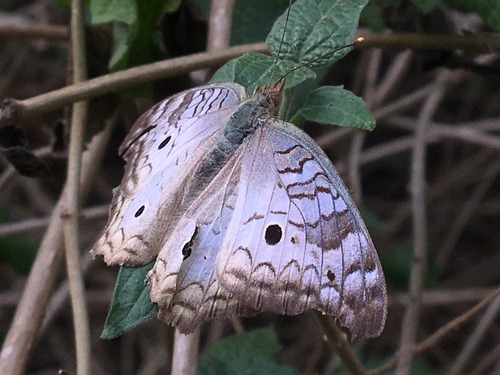
Scientific name: Anartia jatrophae
Common name: White peacock
Family: Nymphalidae
Order: Lepidoptera
Pollinator type: Primary pollinator
Habitat: Gardens, parks, and open areas
Geographic range: Southern United States to Argentina
Conservation status: Least Concern